Ace Magashule

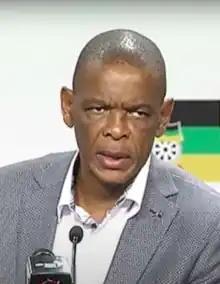
Magashule in July 2019

Elias Sekgobelo "Ace" Magashule (born 3 November 1959) is a South African politician and former anti-apartheid activist who served as the Secretary General of the African National Congress (ANC), South Africa's governing party, between December 2017 and his suspension on 3 May 2021. He served as the Premier of the Free State, one of South Africa's nine provinces, from 2009 until 2018, and was known to be influential in the ANC of his home province.